Regency of Algiers

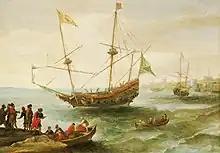
A square-rigged ship leaving a harbor

The corporate body of the Algerian corsairs was known as the . It constituted the embodiment of state-sponsored piracy, since the economical prosperity of Algiers depended on the corsairs' loot. The formed a council of corsair captains who resided in the western quarter of the city of Algiers. Its primary functions were recruiting new corsair captains, increasing finances through public and private investment in privateering expeditions and protecting its own corporate interests from the janissaries. Algiers started strengthening and modernizing its fleet; by the end of the 16th century, janissaries were allowed to join corsair ships. As the 17th century began, the corsairs adopted square-rigged sails and tapered hulls. Their ships became faster and less dependent on a steady supply of galley slaves. This latest sailing technology was procured by the corsairs thanks to an influx of European renegades such as the Dutchman Simon Danseker, enabling the corsairs to grow powerful in the Atlantic.